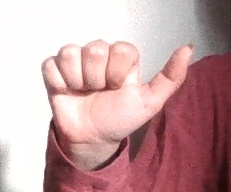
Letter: dhad